Florian Lampert

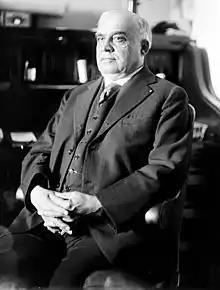
Library of Congress photo ca.1921

Florian Lampert Jr. (July 8, 1863July 18, 1930) was an American businessman and progressive Republican politician from Oshkosh, Wisconsin. He was a member of the U.S. House of Representatives for nearly 12 years, representing Wisconsin's 6th congressional district from December 1918 until his death in 1930. Earlier in his career, he served as sheriff of Winnebago County, Wisconsin.